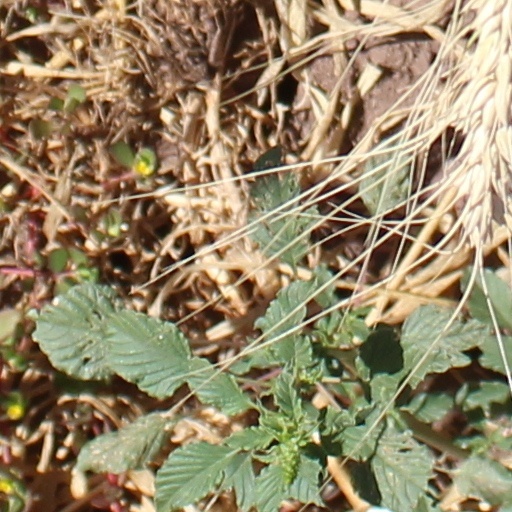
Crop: wheat